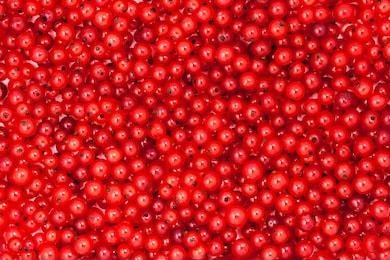
Label: redcurrant